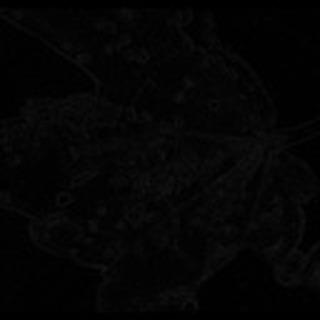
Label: cotton_bacterial_blight